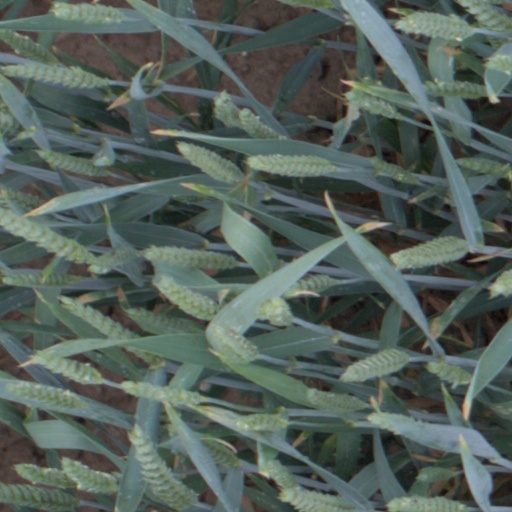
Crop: wheat